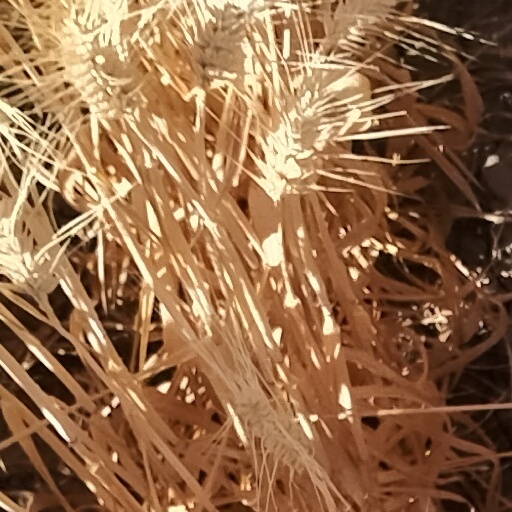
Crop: wheat